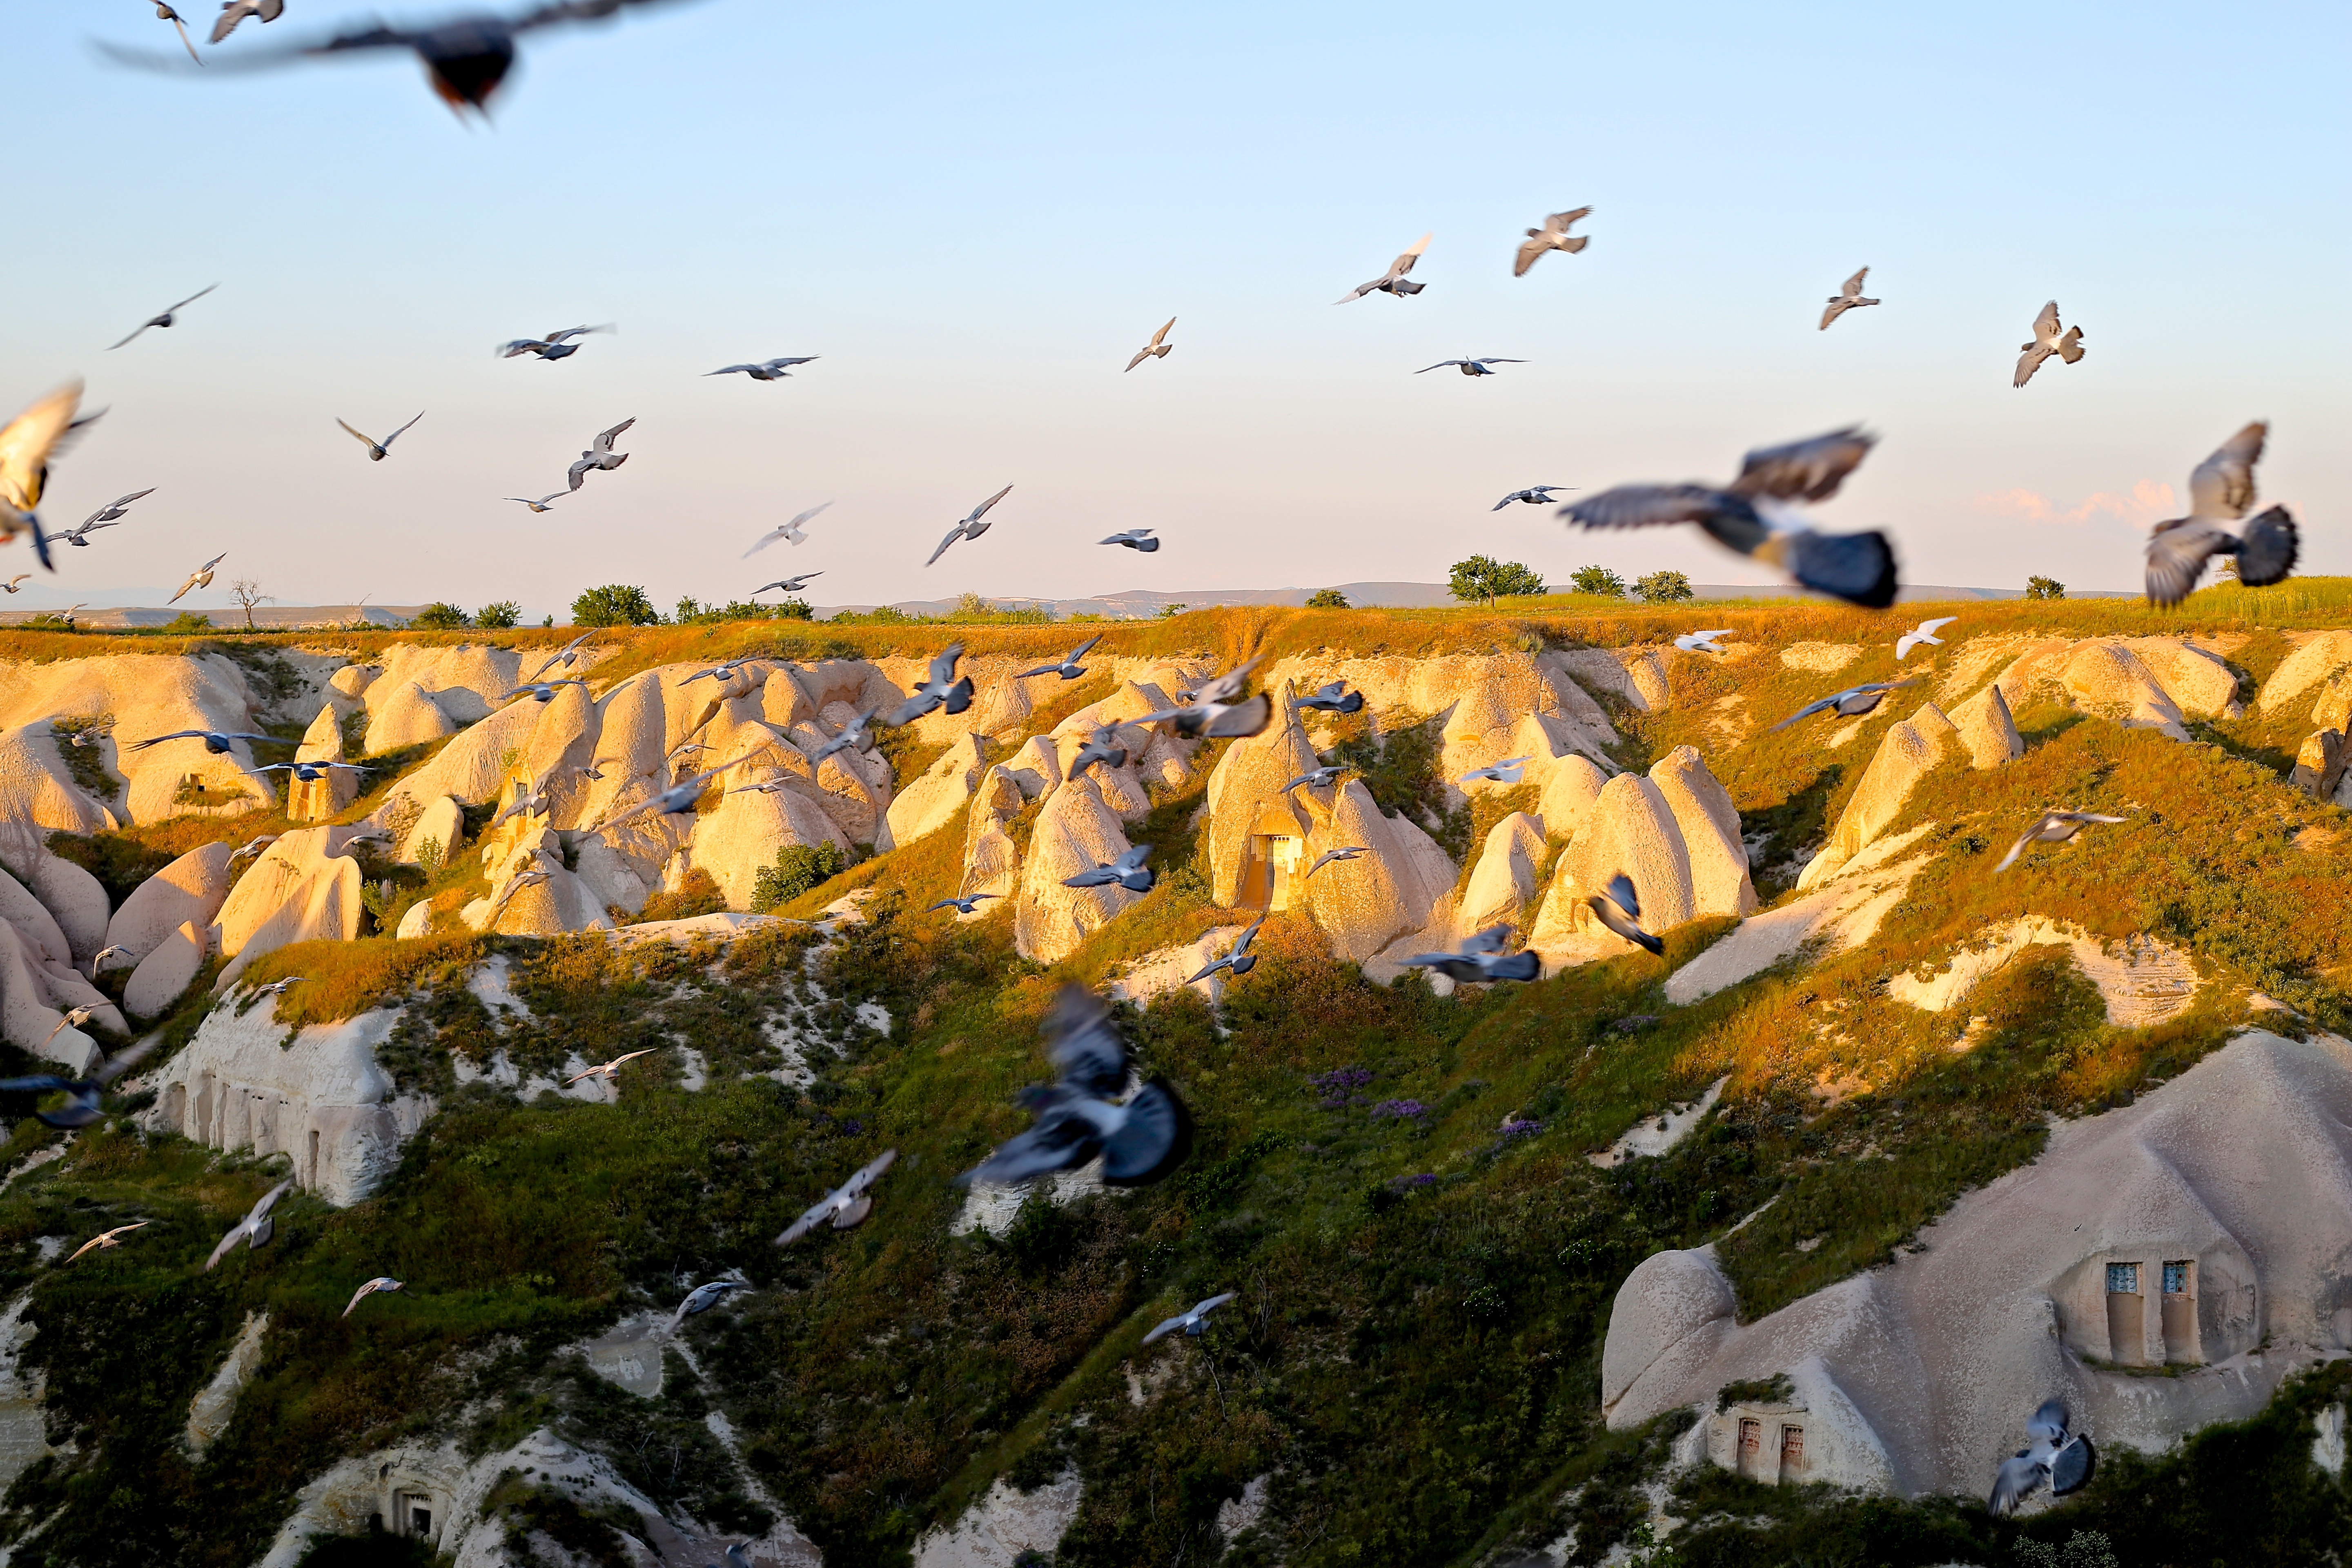
landscape, rock, bird, flower, wind, sandstone, valley, flock, formation, cave, autumn, erosion, birds, geology, turkey, limestone, cones, famous, unesco, spectacular, ecosystem, destination, anatolia, cappadocia, goreme, kapadokya, tuff